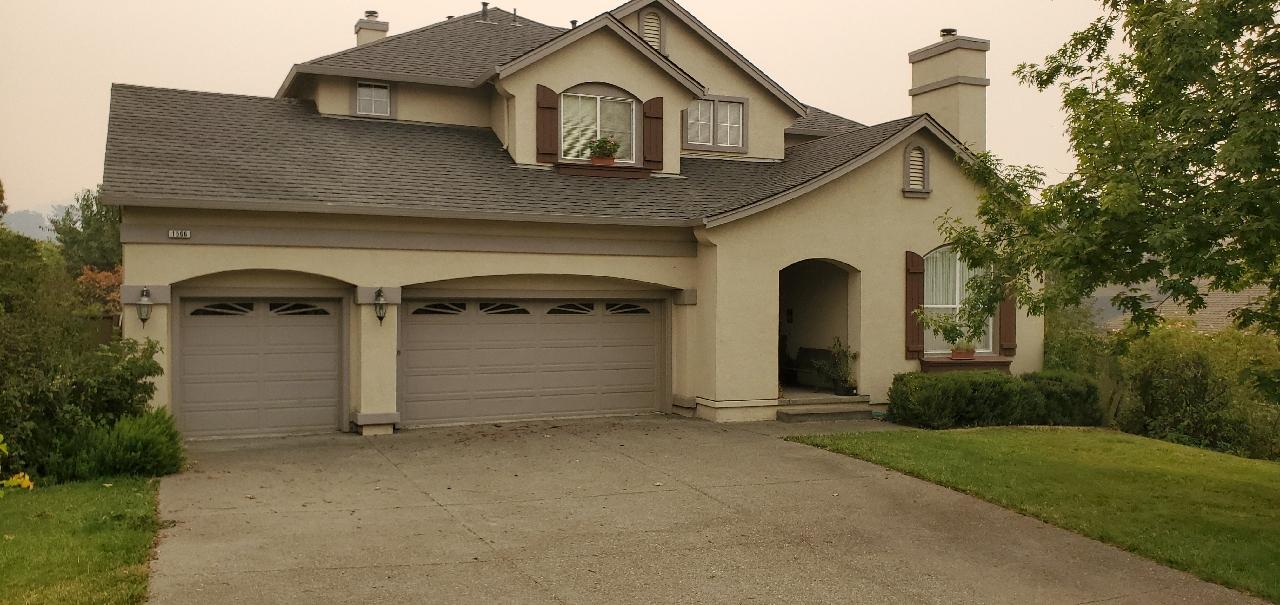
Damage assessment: no_damage